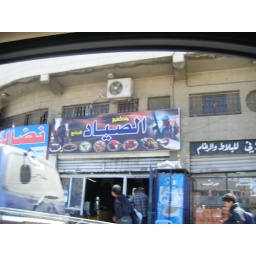
the sign has a picture of some guy holding dead animals on one arm and a gun in the other